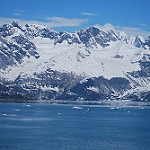
Label: glacier